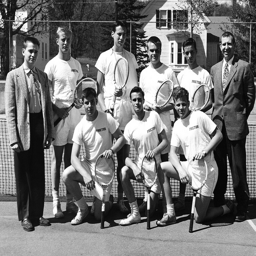
Members of a tennis team posing for a pic.
A group of boys holding tennis rackets on a tennis court with two men dressed in suit coats standing with them.
A group of tennis players take a team photo.
A group of tennis players on a court
A group of men pose on a tennis court holding raquets.